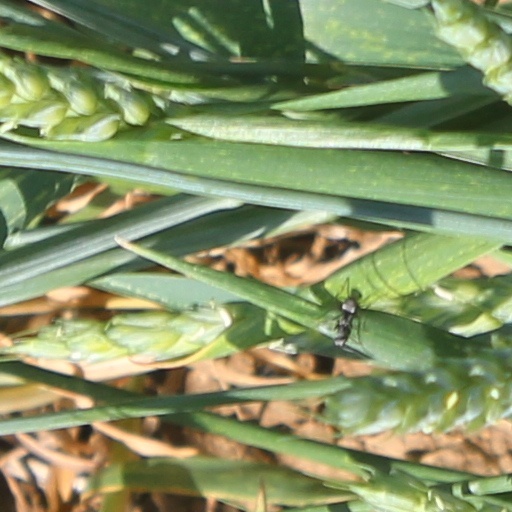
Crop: wheat